Brooks Koepka

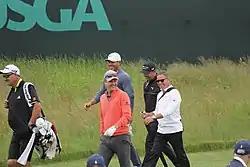
Koepka with Justin Rose at the 2018 U.S. Open

In the summer of 2012, Koepka turned professional and began playing on the Challenge Tour in Europe. He won his first title in September at the Challenge de Catalunya. In 2013, he had his second victory on the Challenge Tour, winning the 2013 Montecchia Golf Open. He followed this a month later with his third win, the Fred Olsen Challenge de España, where he set the tournament record, 260 (−24), and won by a record 10 strokes.